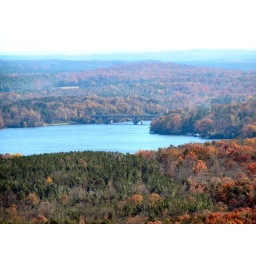
Swift Island bridge over lake tillery. This photo was taken from the top of Morrow Mountain looking South.